Komar and Melamid

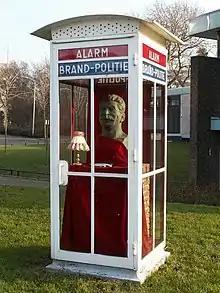
The Stalin Monument (The Hague) (2006)

Throughout the 1980s, many prominent writers and critics discussed their work, and they were invited to participate in numerous exhibitions. They were the first Russian artists to receive funding from the National Endowment for the Arts. They were also the first Russian artists to be invited to Documenta (Kassel, then in West Germany, 1987).